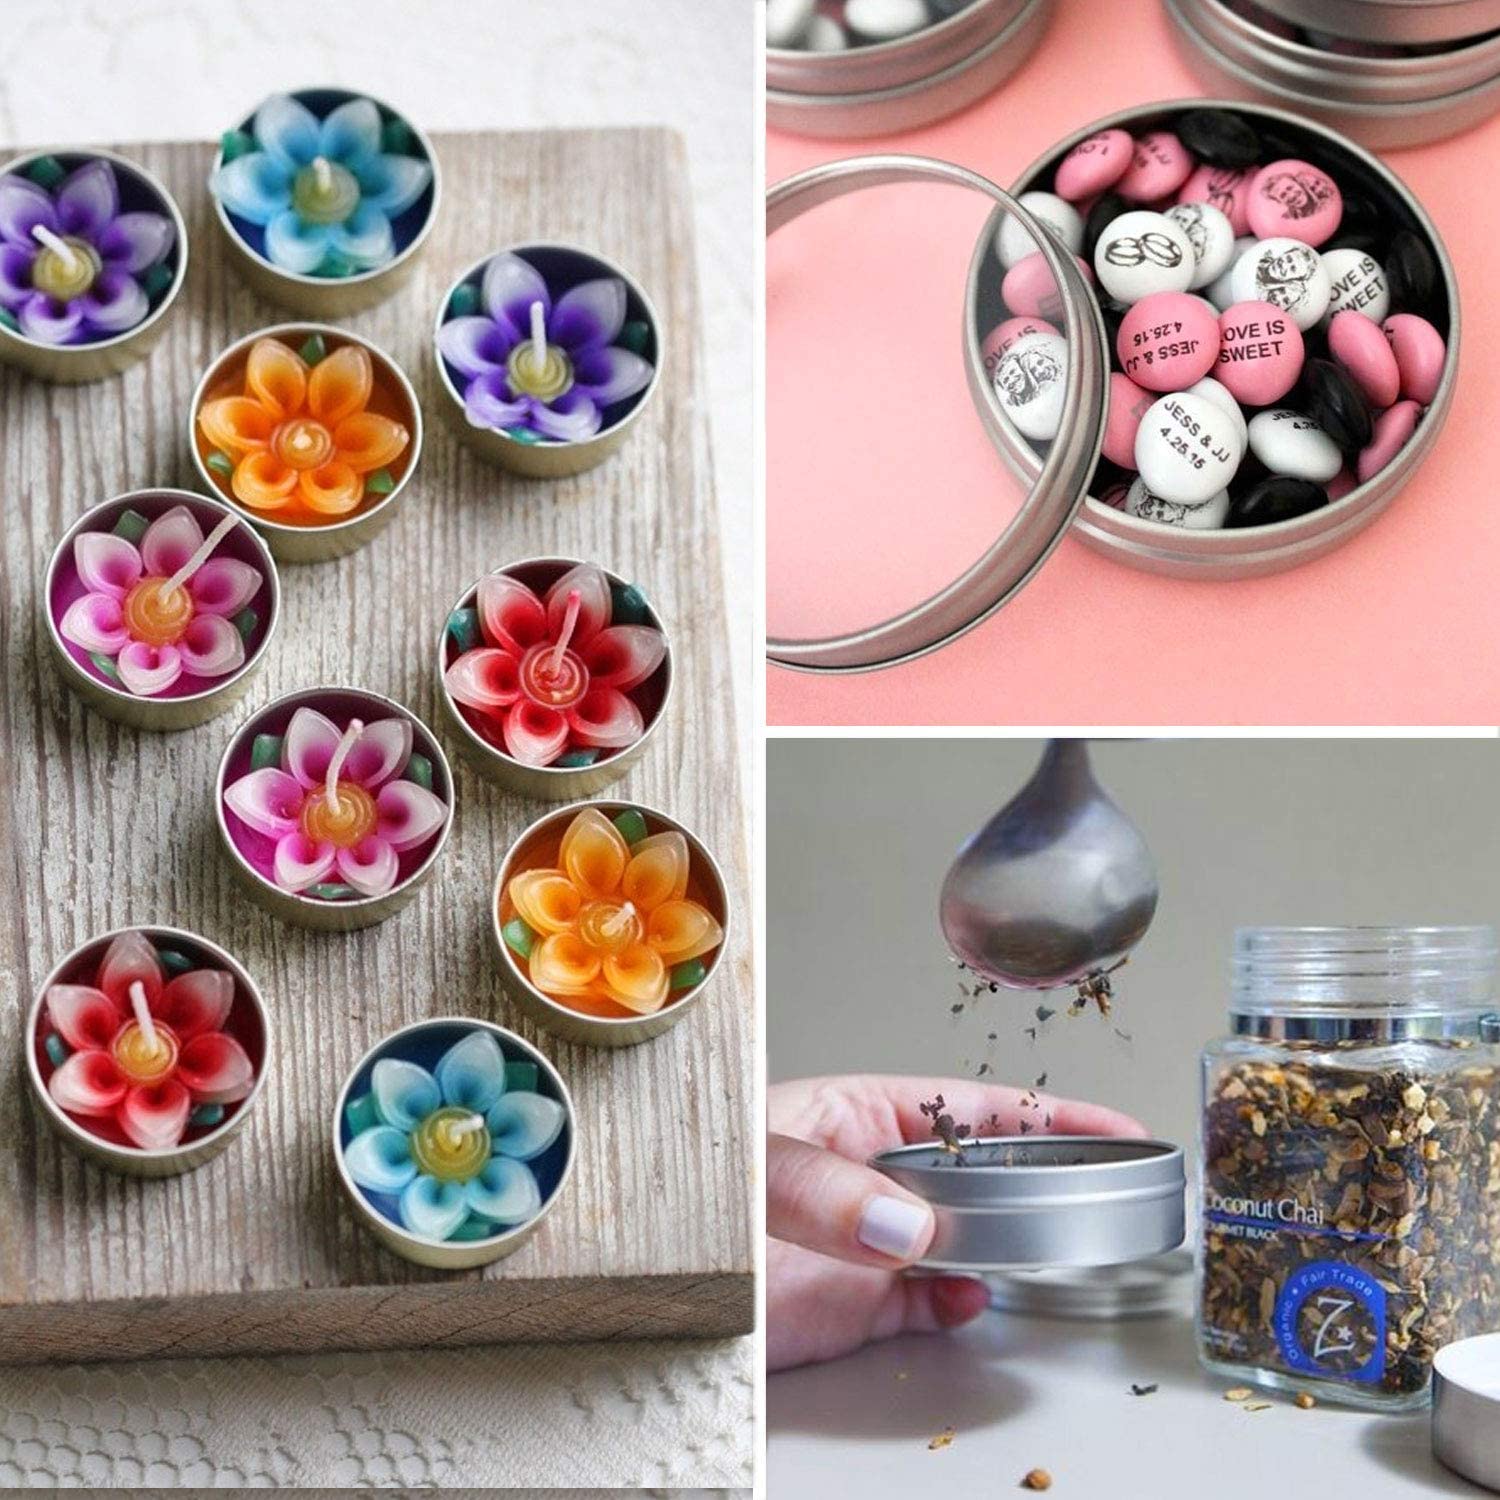
Label: metal